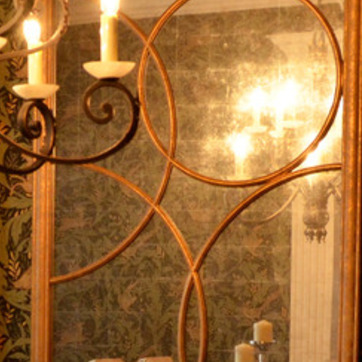
Material: mirror